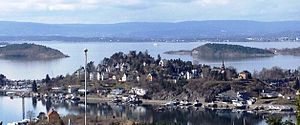
Ormøya
Ormøya set fra Bekkelagshøjden. I forgrunden Paddehavet, i baggrunden  Oslofjorden med en del af Langøyene (til venstre) og Rambergøya til højre.
Ormøya er en ø i Oslo. Øen ligger i Bunnefjorden, med vejforbindelse til øen over Ormsundet fra Bekkelaget og Mosseveien. Ormøya er en lille ø på bare 1,80 hektar, men rummer ca. 120 husstande med alt fra schweizervillaer til rækkehuse fra 1970'erne. Øen har strande, bådpladser og egen park. Der er to offentlige bygninger: